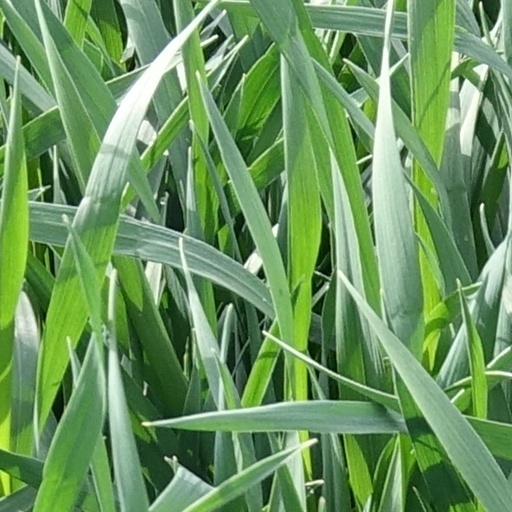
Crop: wheat